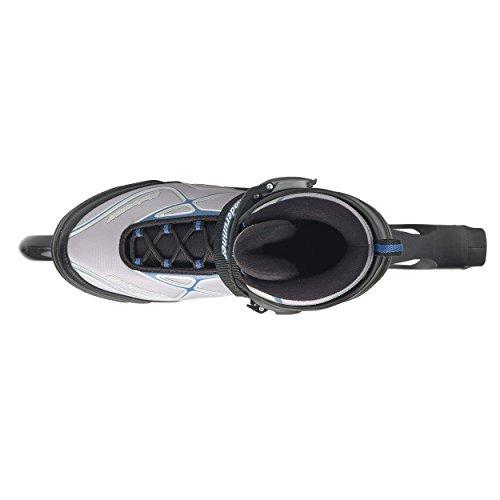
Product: Bladerunner by Rollerblade Formula 90 Men's Adult Fitness Inline Skate, Black and Blue, Inline Skates, 7
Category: Sports & Outdoors | Outdoor Recreation | Skates, Skateboards & Scooters | Inline & Roller Skating | Inline Skates
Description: BLADERUNNER WHEELS - 90mm/ABEC 9 bearings support the fastest budget-oriented skate.
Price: $154.06
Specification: Item Weight:         6 pounds    |Shipping Weight: 8.2 pounds (View shipping rates and policies)|ASIN: B0758QZLFM|Item model number: 0T816000821|    #1310    in Inline Skates